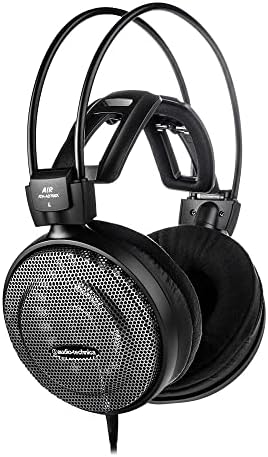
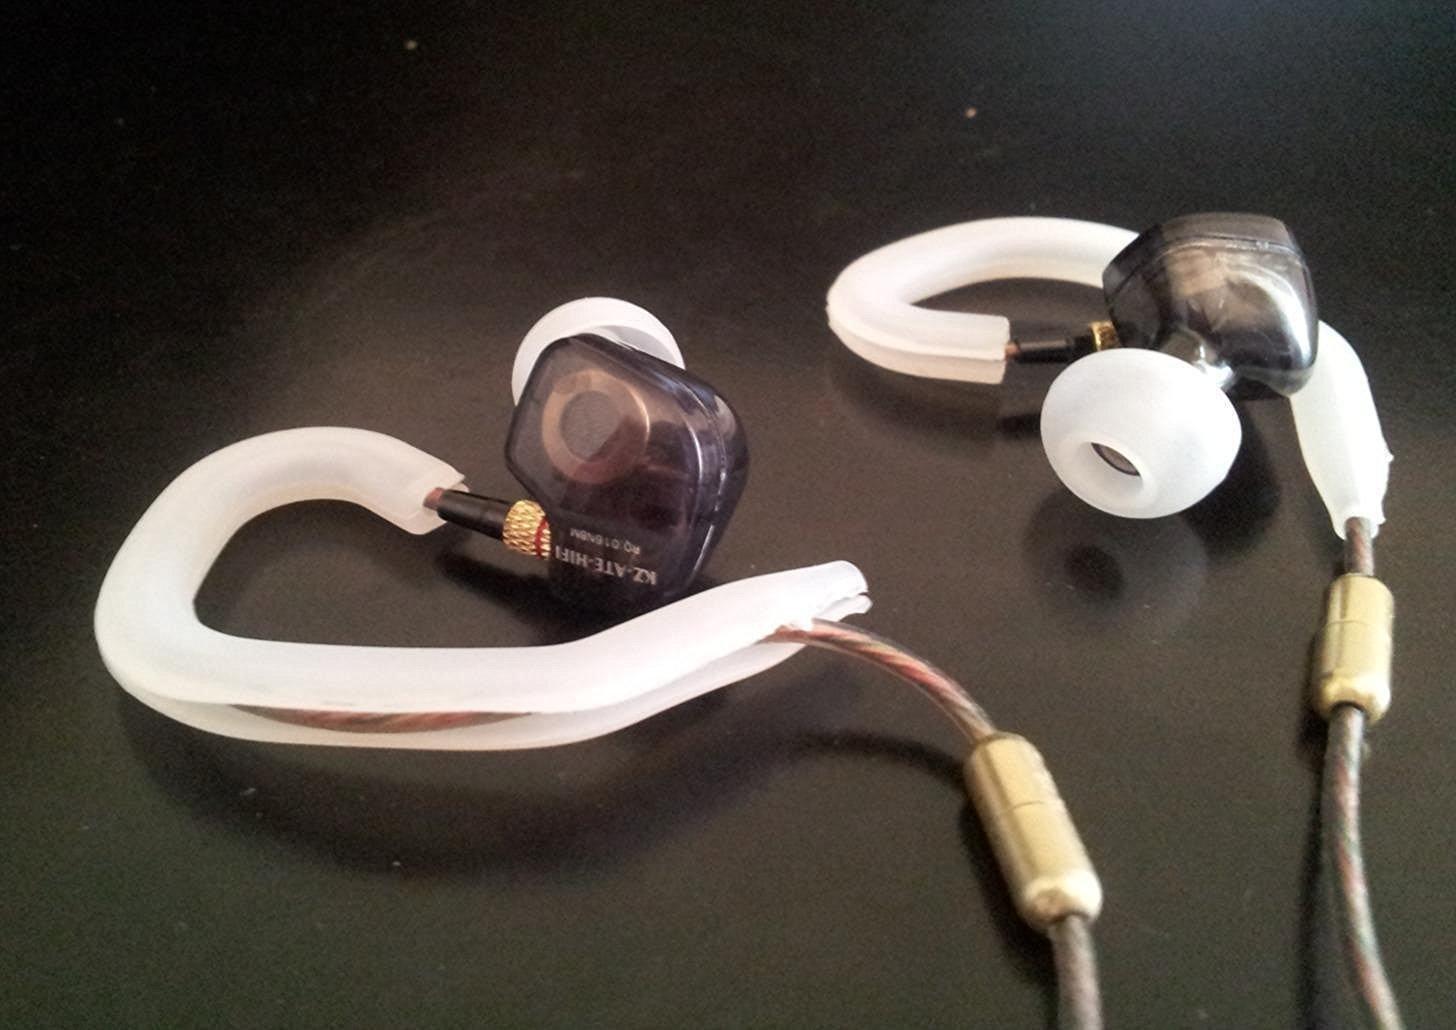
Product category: headphones
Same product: no